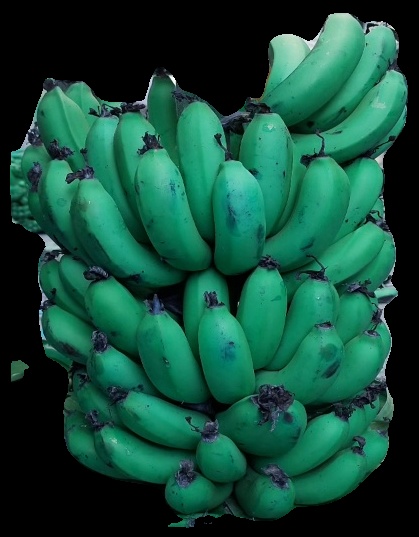
Variety: pachbale
Grade: grade2